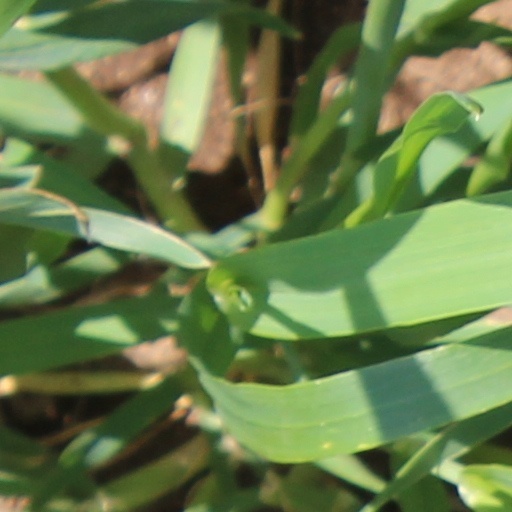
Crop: wheat